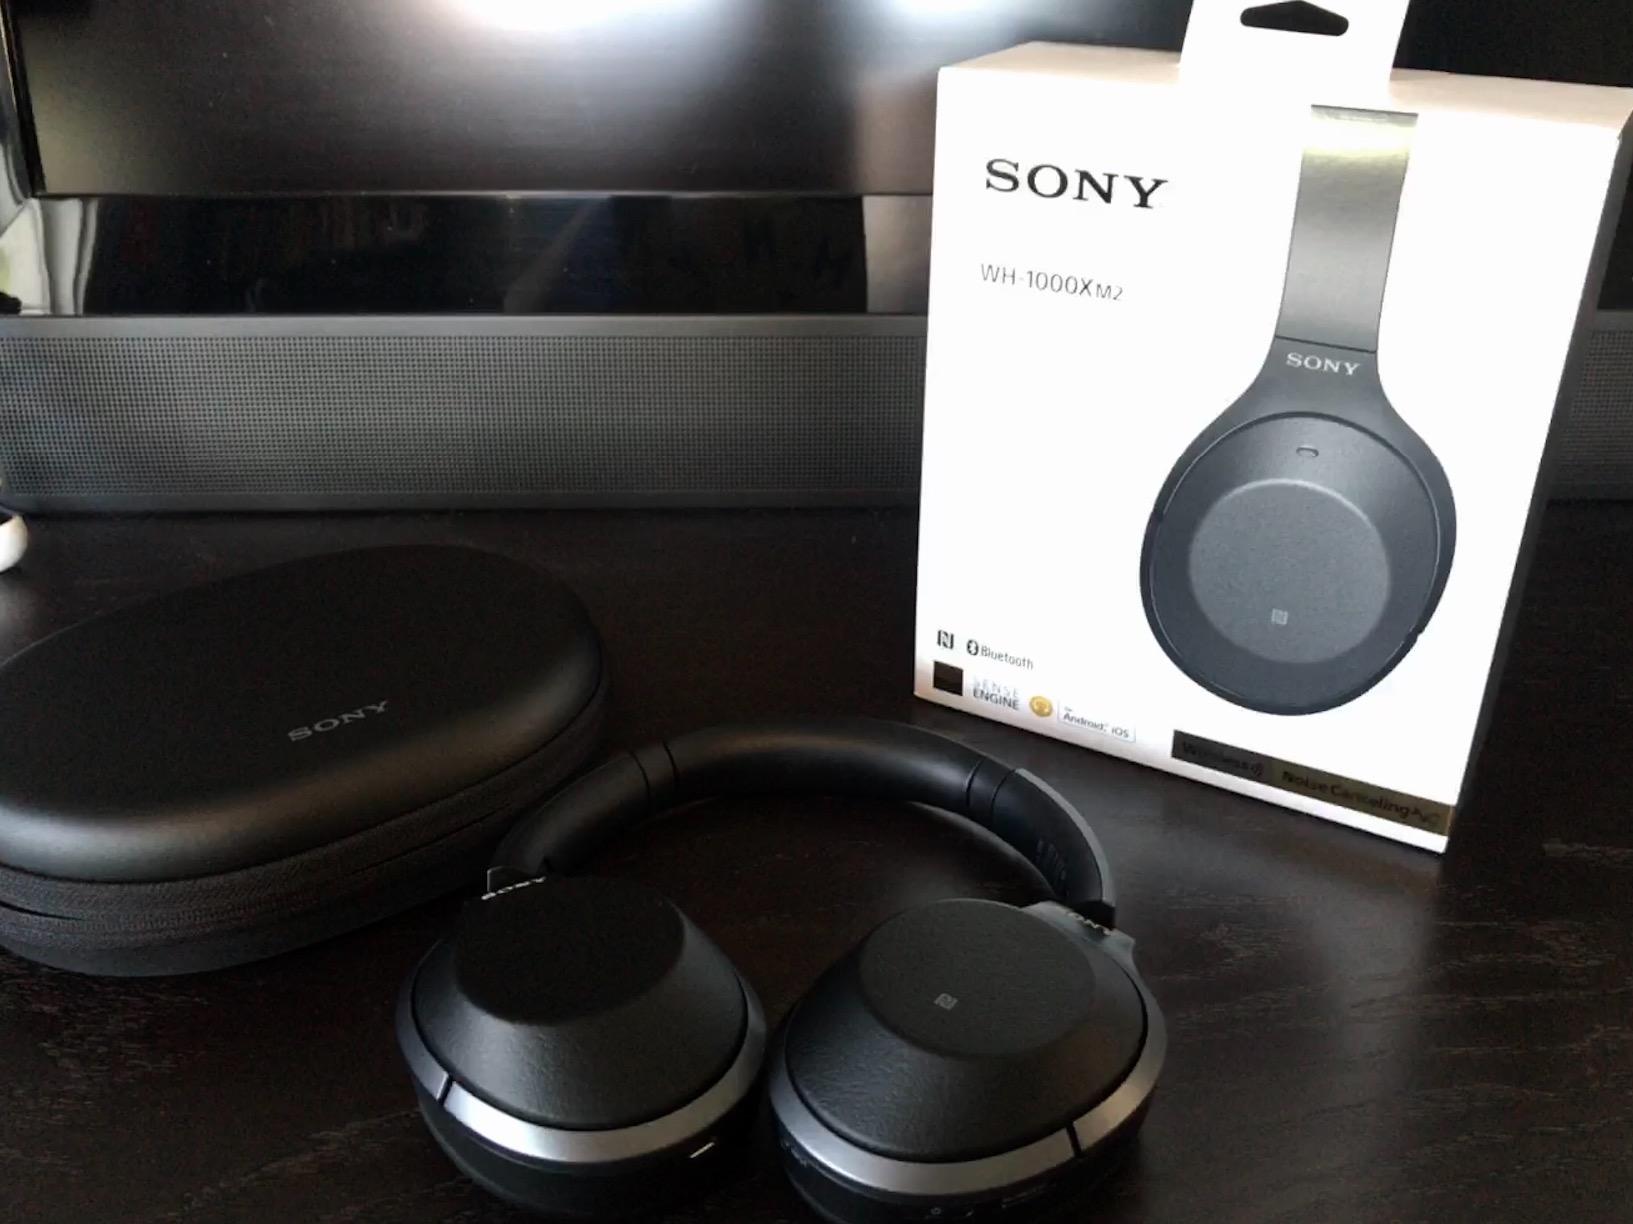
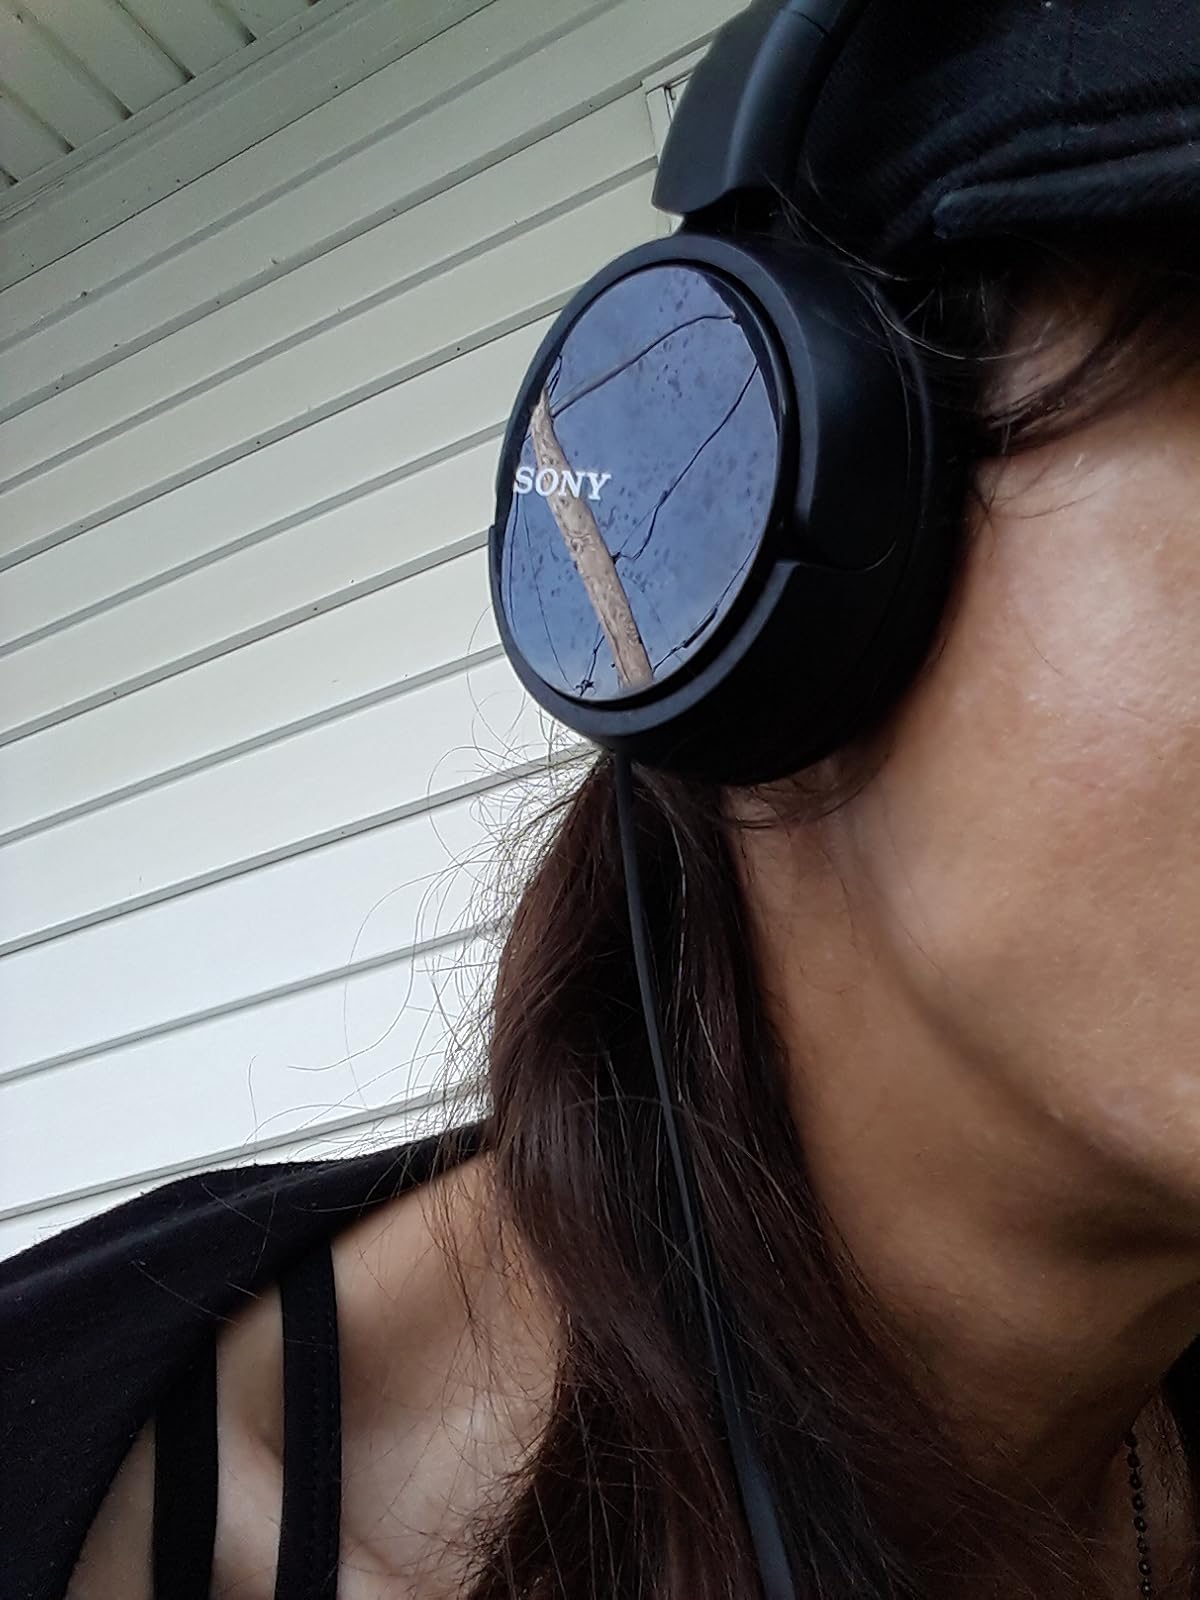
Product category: headphones
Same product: no